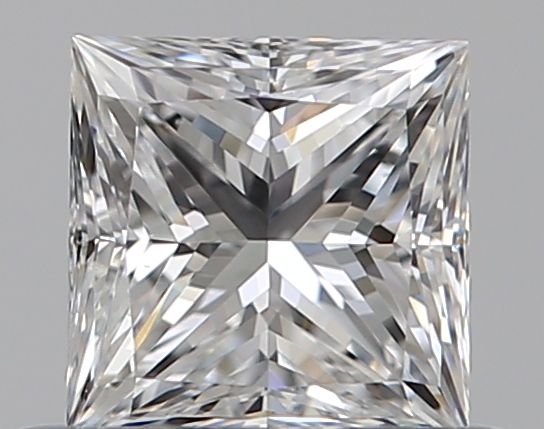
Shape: princess
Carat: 0.5
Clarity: VS2
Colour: E
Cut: EX
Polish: EX
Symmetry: GD
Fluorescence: N
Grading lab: GIA
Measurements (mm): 4.42 x 4.37 x 3.2